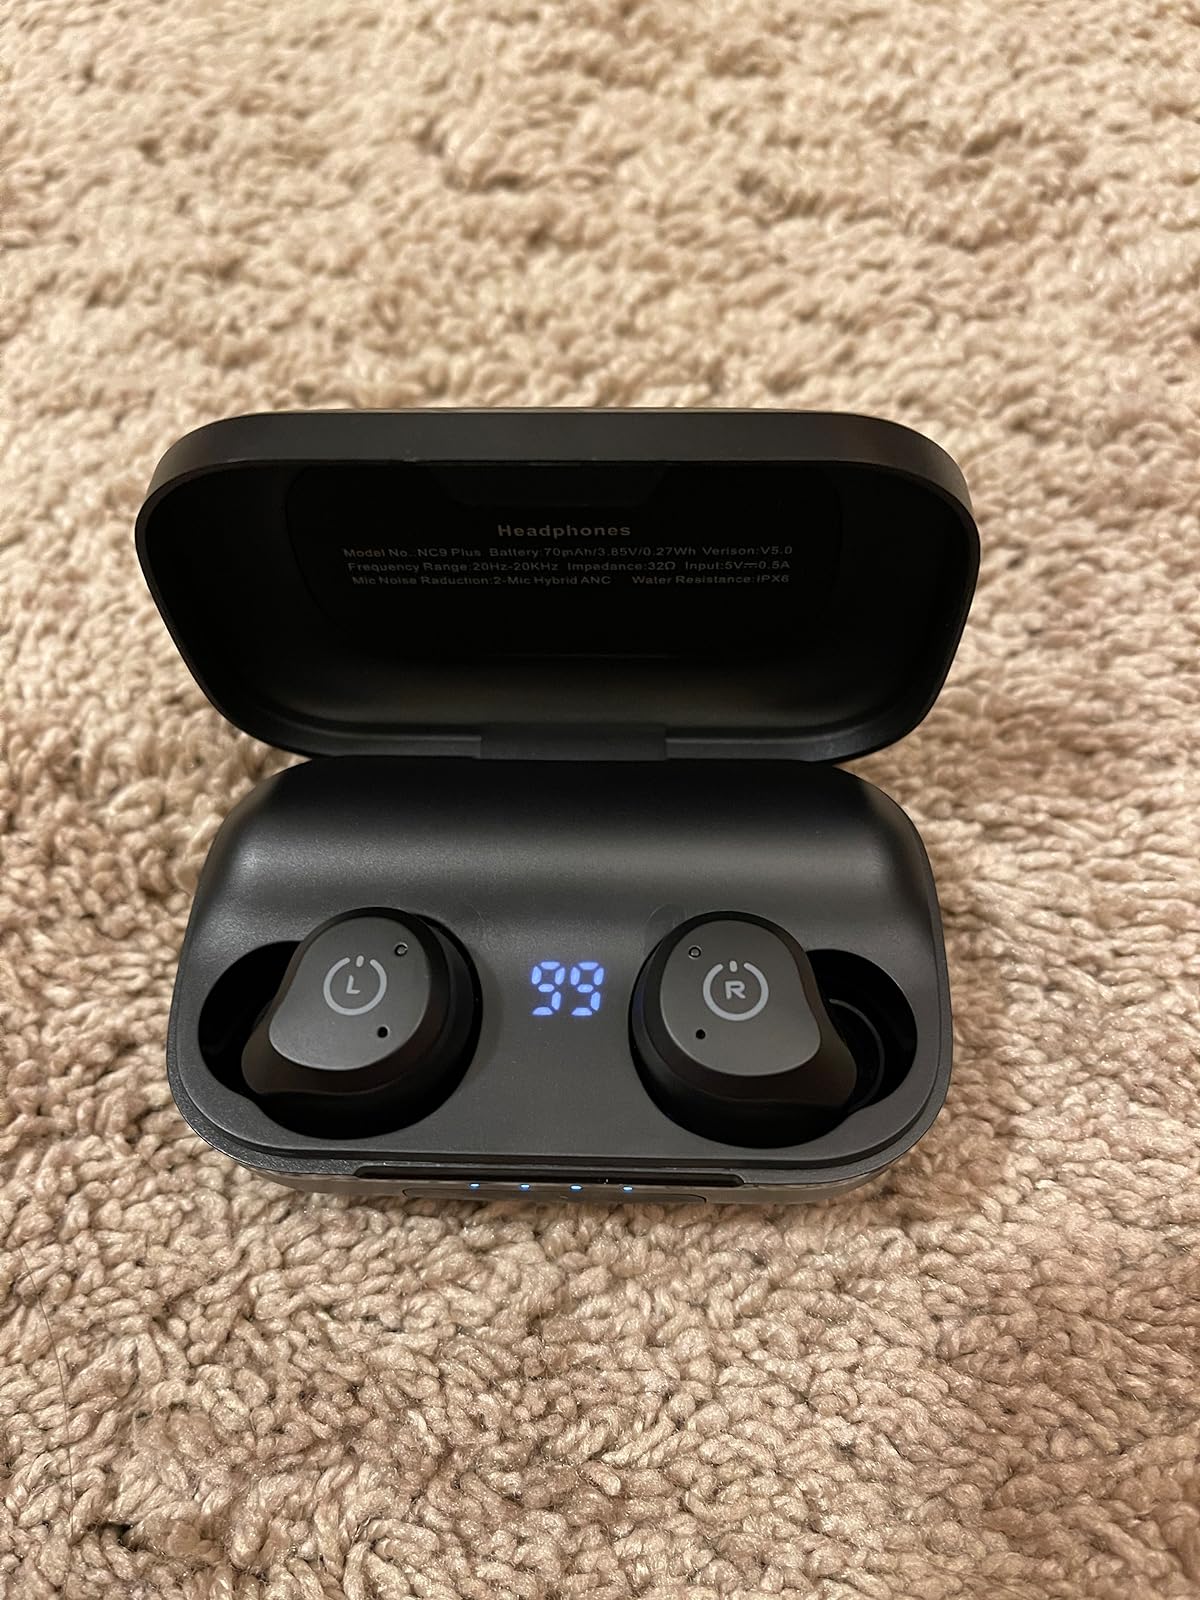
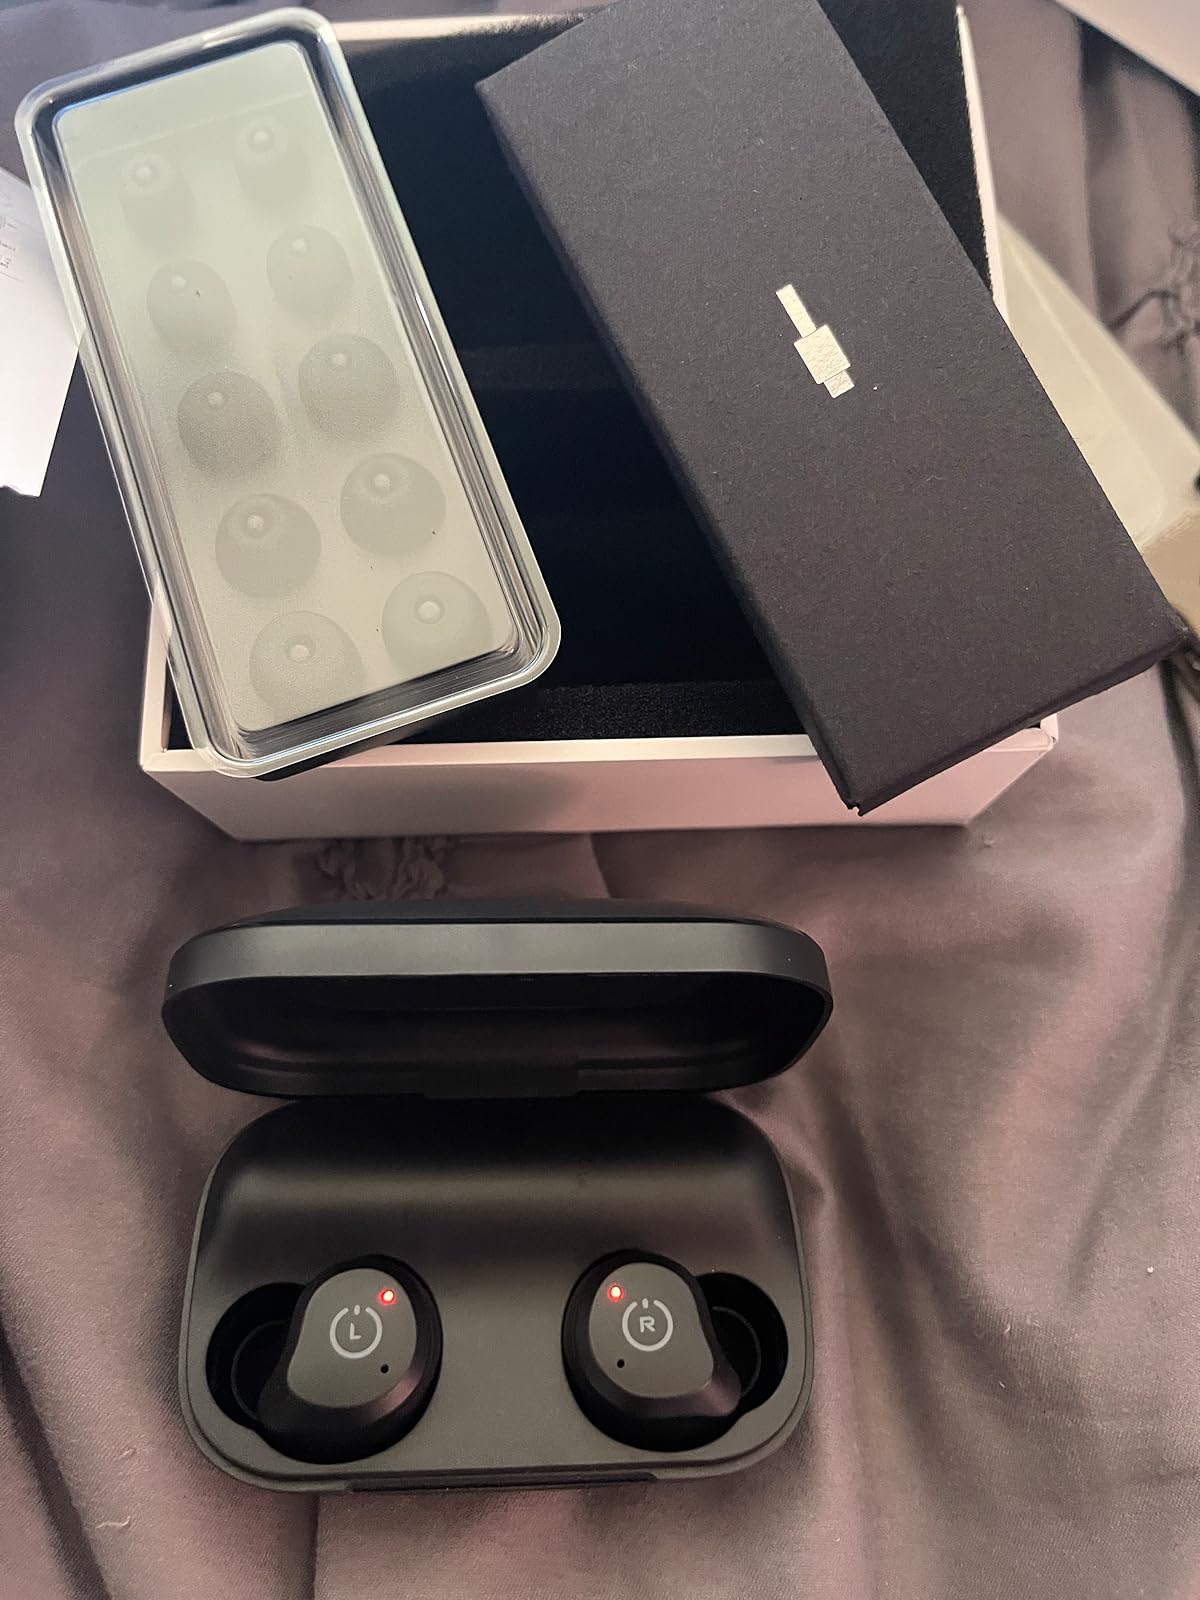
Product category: earbuds
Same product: yes